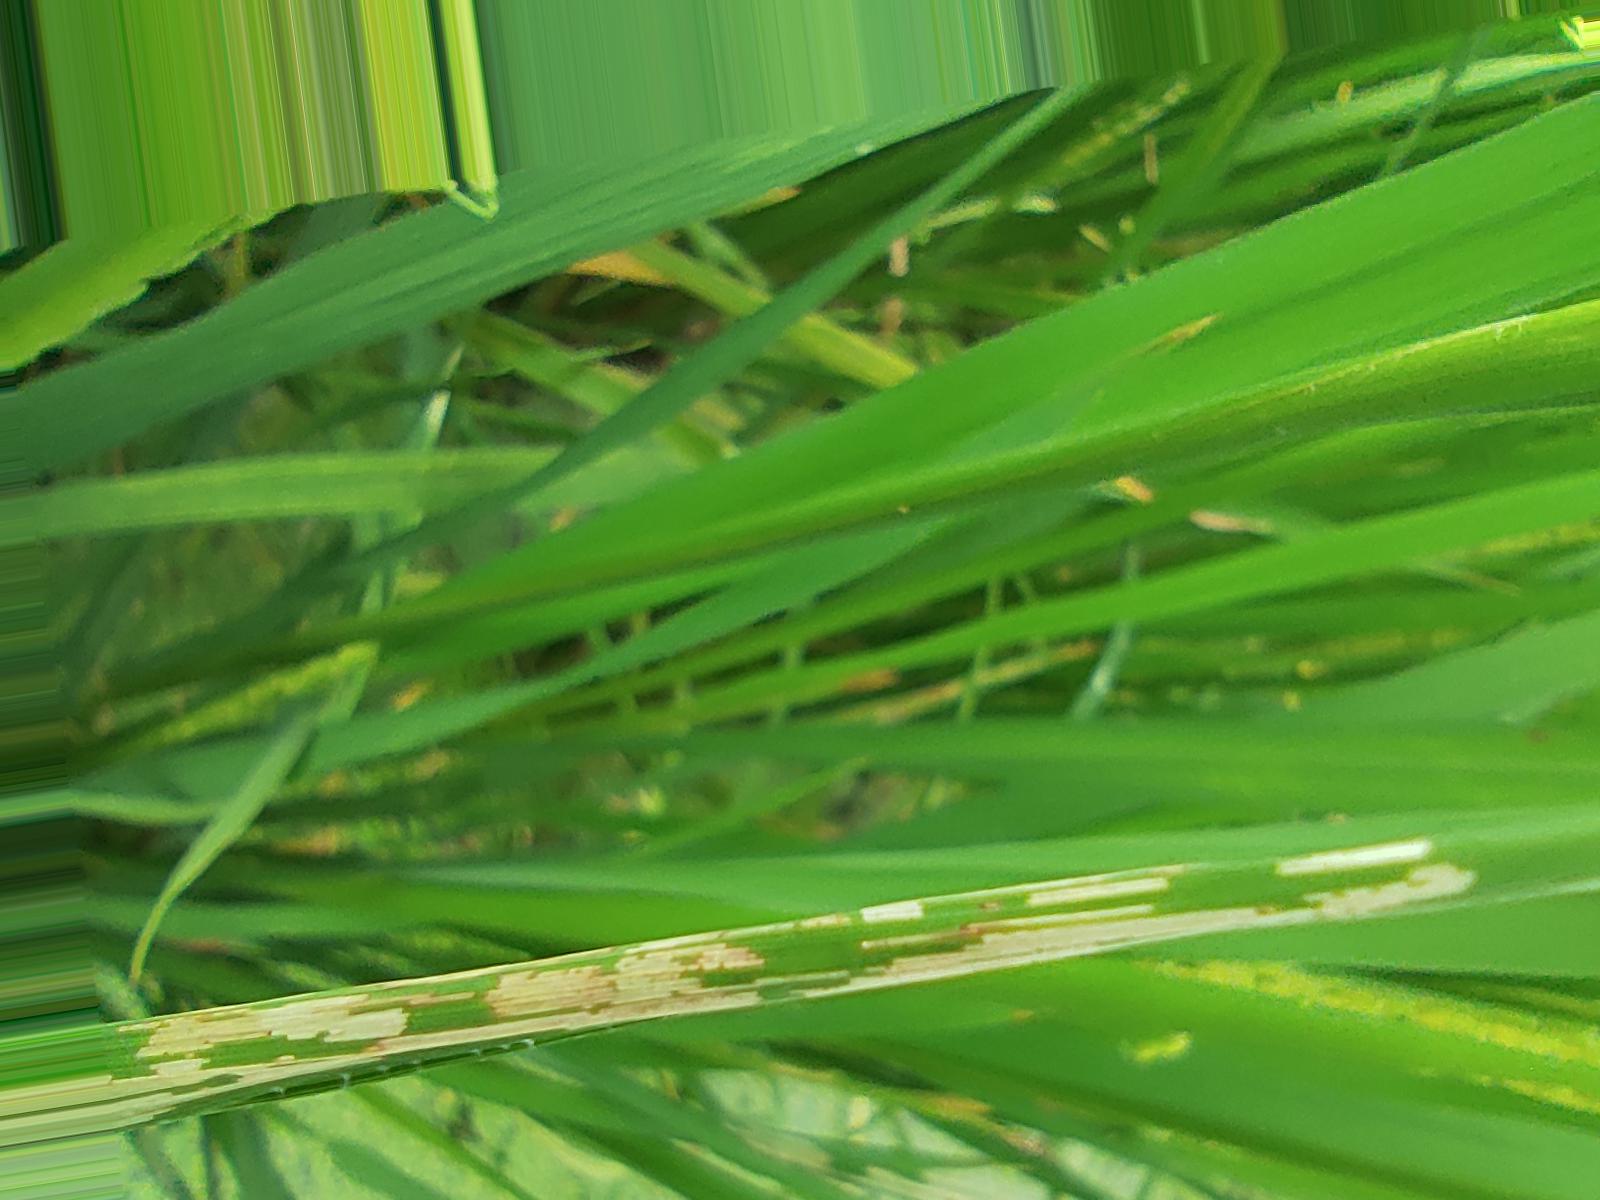
Nhãn: Sâu gai ( Hispa )